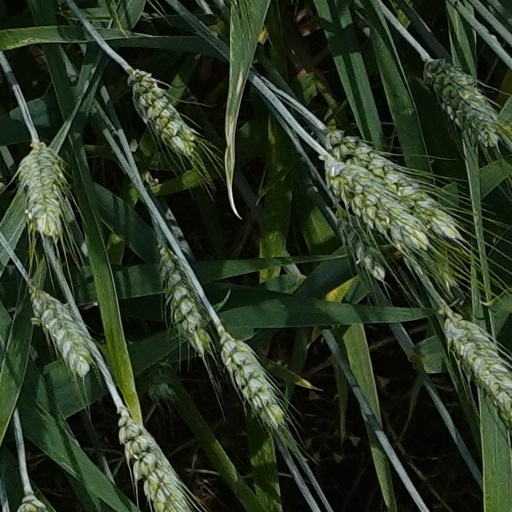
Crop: wheat